Life Guards (Sweden)

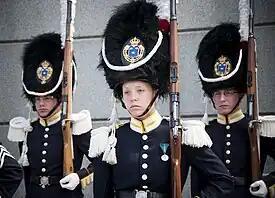
Grenadiers of the modern Swedish Life Guards wearing traditional ceremonial uniform.

The colour of the Svea Life Guards' Life company was presented in 1868 by Her Majesty the Queen Lovisa who also embroidered it by hand together with her ladies-in-waiting. Blazon: "On white cloth in the centre the Royal monogram of His Majesty the King Charles XV between three open crowns, all yellow and with red lining in the crowns. Fringe of golden threads."